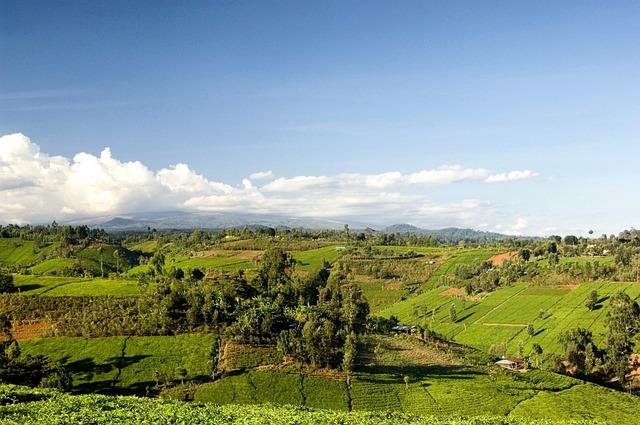
Mandhari nzuri ya kupendeza yenye miti mirefu yenye rangi ya kijani kiwiti, majani yaliyopo pembeni mwa mabonde na milima anga la bluu, mawingu meupe hakika hali ya hewa ya kupendeza.